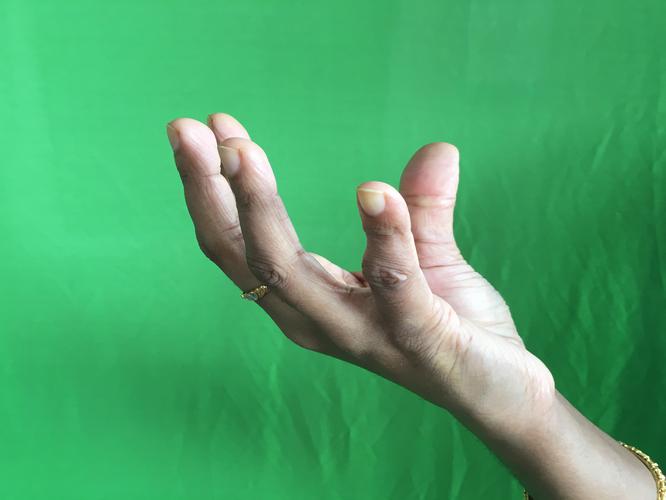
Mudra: Padmakosha
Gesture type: single_hand